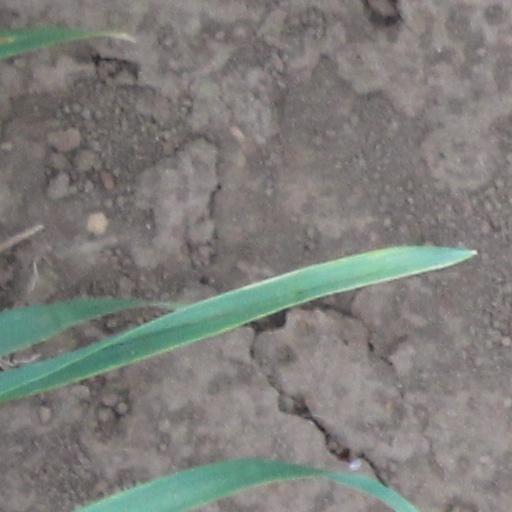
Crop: wheat